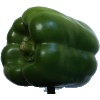
Label: Pepper Green 1